Mexican Revolution

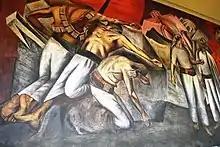
José Clemente Orozco, "The Trench", mural in the San Ildefonso College, Mexico City

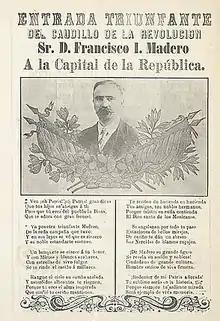
Corrido sheet music celebrating the entry of Francisco I. Madero into Mexico City in 1911.

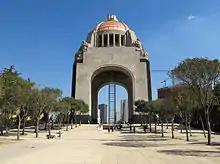
The Monument to the Revolution in Mexico City. It was to be the new legislative palace of the Díaz regime, but construction was interrupted by the revolution

The most obvious acts of violence which occurred during the Revolution involved soldiers participating in combat or summary executions. The actual fighting which occurred during the Maderista phase of the Revolution (1910–11) did not result in a large number of casualties, but during the Huerta era, the Federal Army summarily executed rebel soldiers, and the Constitutionalist Army executed Federal Army officers. There were no prisoner of war internment camps. Often rank-and-file soldiers of a losing faction were incorporated as troops by the ones who defeated them. The revolutionaries were not ideologically-driven, so they did not target their rivals for reprisals and they did not wage a "revolutionary terror" against them after they triumphed, in contrast to the French and Russian Revolutions. An exception to this pattern of behavior in the history of Mexico occurred in the aftermath of its nineteenth-century wars against indigenous rebels.